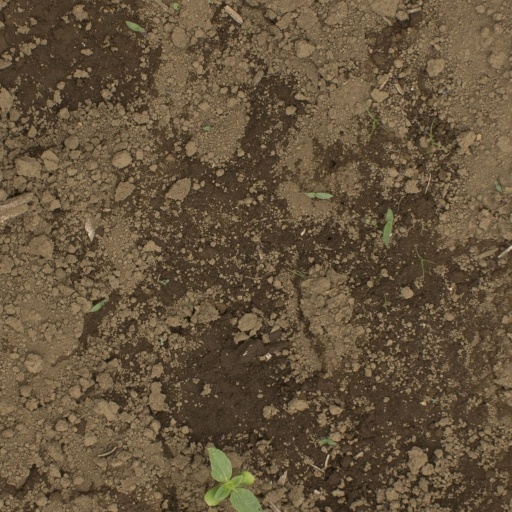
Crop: Jerusalem artichoke